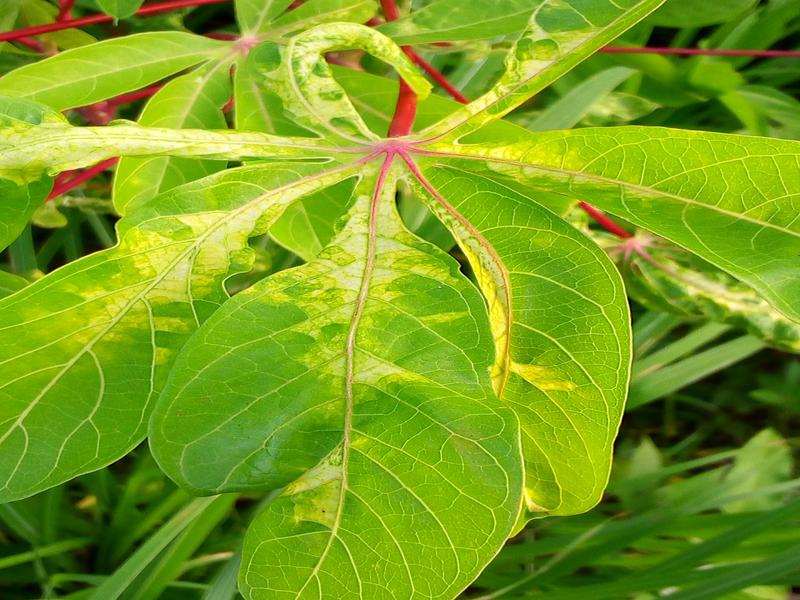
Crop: cassava
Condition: mosaic_disease